Dr. Steven's House

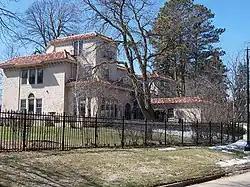
Dr. Steven's House

Dr. Steven's House at 21 S. Riverview Heights in Sioux Falls, South Dakota, was built in 1926 for local physician George Stevens and his wife Nelle. It is located directly facing the Sioux Falls Veteran's Hospital.